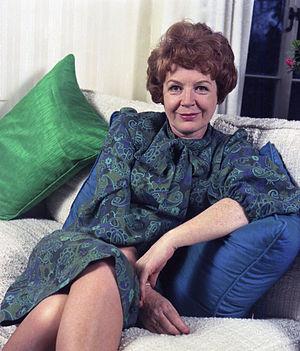
Phyllis Calvert est une actrice anglaise, née le 18 février 1915 à Chelsea en Londres et morte le 8 octobre 2002 à Londres, Angleterre, Royaume-Uni